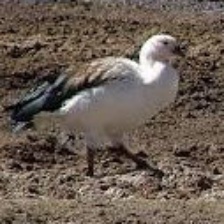
Species: ANDEAN GOOSE
Scientific name: CHLOEPHAGA MELANOPTERA
ImageNet parent category: goose